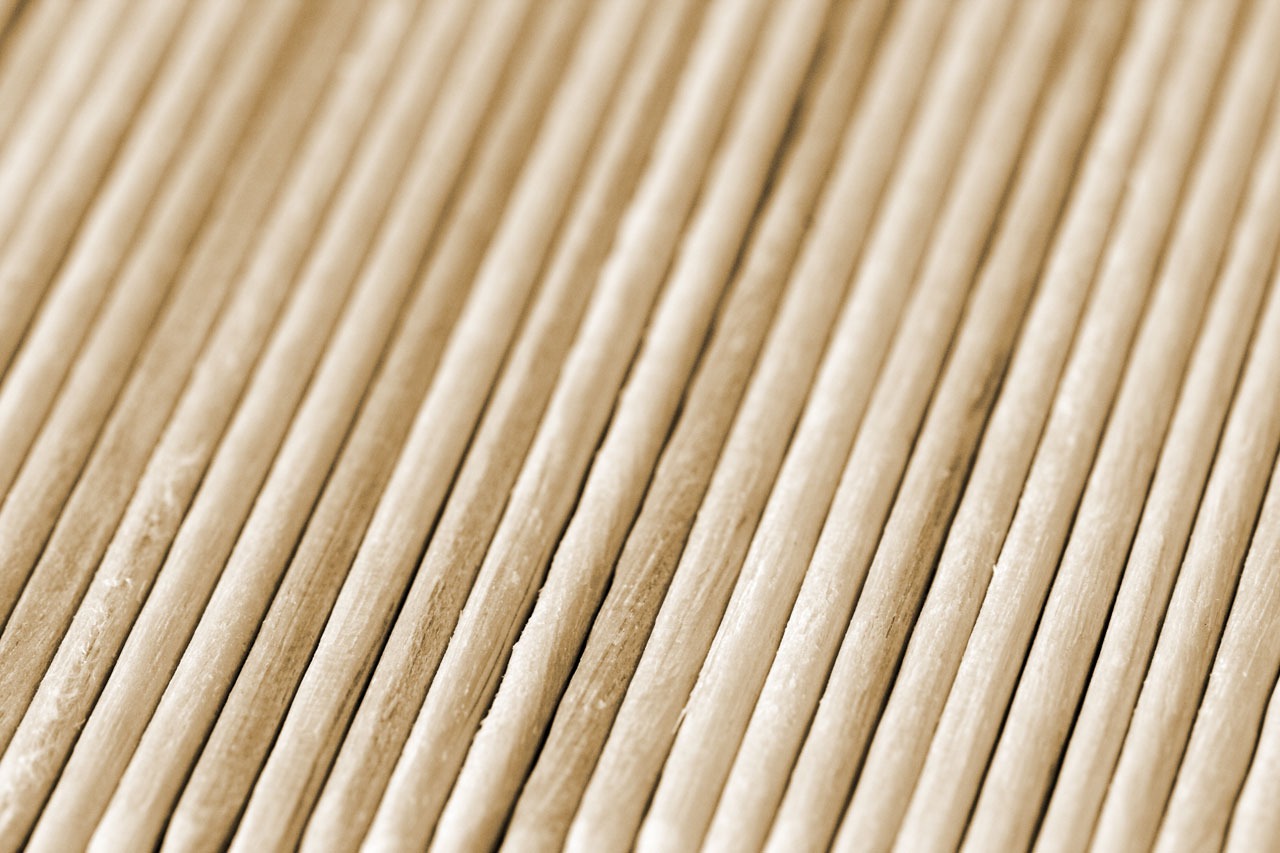
wood, line, toy, material, fun, wooden, party, shape, stick, sticks, flooring, plywood, plastic wrap, window covering